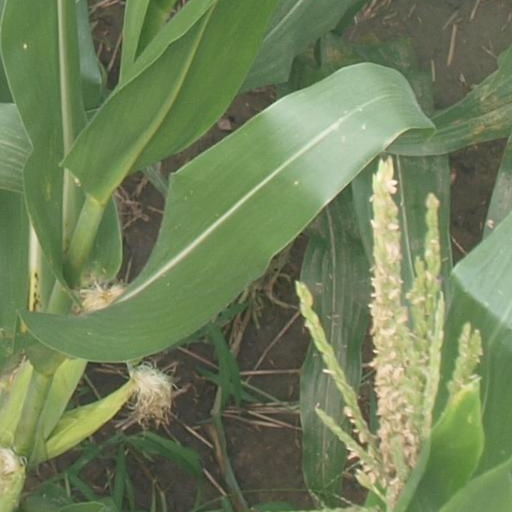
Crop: maize; corn